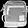
Label: Bag